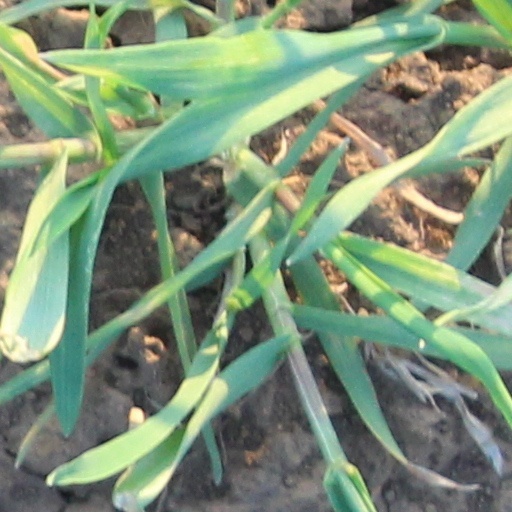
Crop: wheat